Psilocybe semilanceata

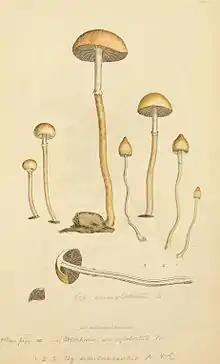
1, 2 & 3 in the figure are "Psilocybe semilanceata", which Sowerby wrongly thought was the same as "Stropharia semiglobata".

"Psilocybe semilanceata" fruits solitarily or in groups on rich and acidic soil, typically in grasslands, such as meadows, pastures, or lawns. It is often found in pastures that have been fertilized with sheep or cow dung, although it does not typically grow directly on the dung.